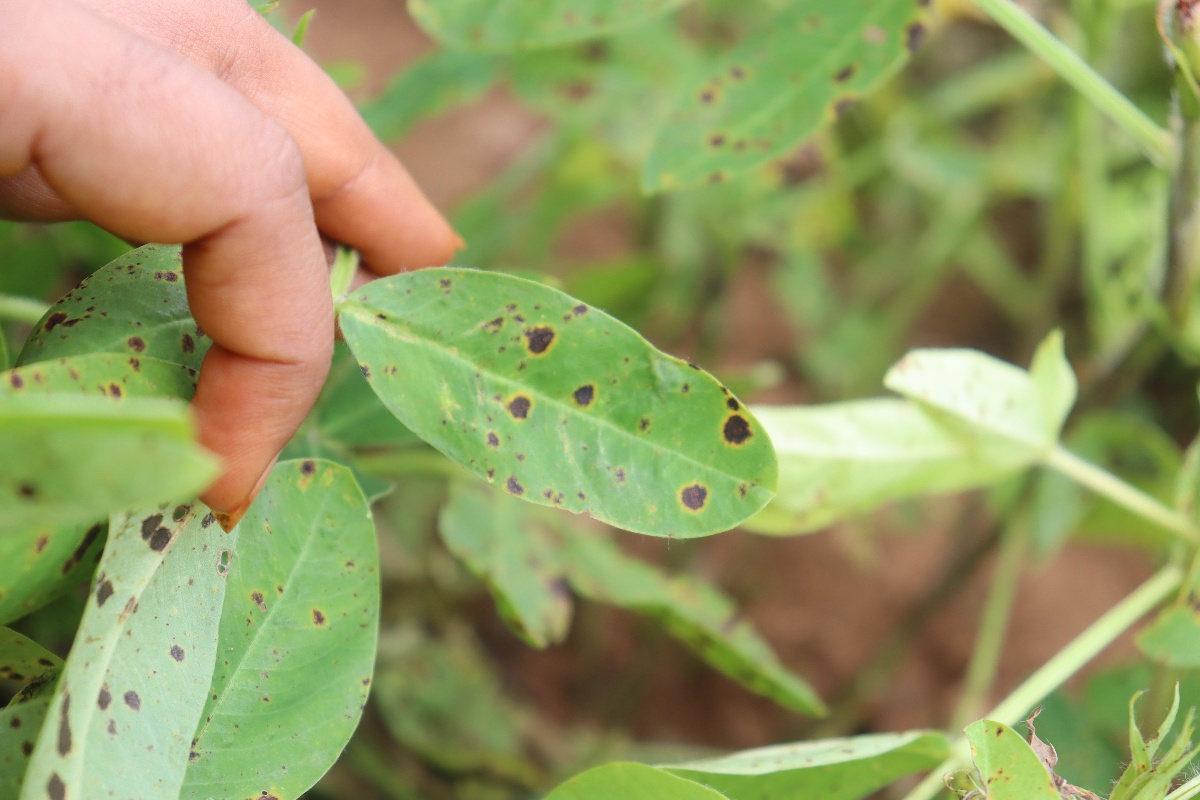
Label: late leaf spot